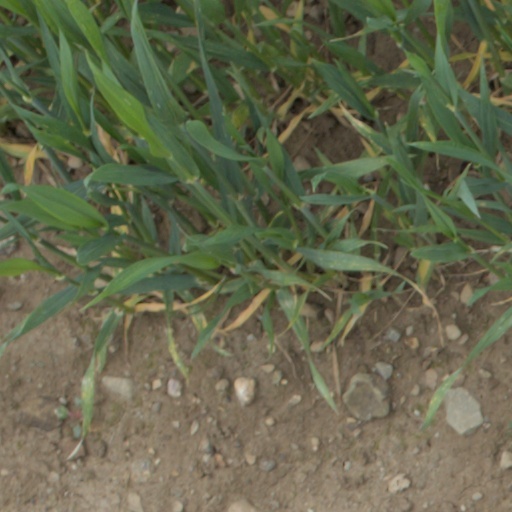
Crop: wheat